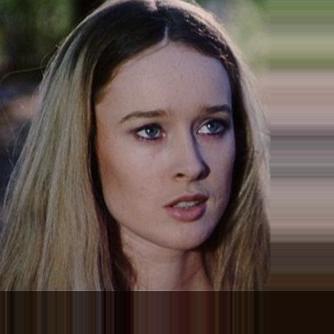
Age: 24